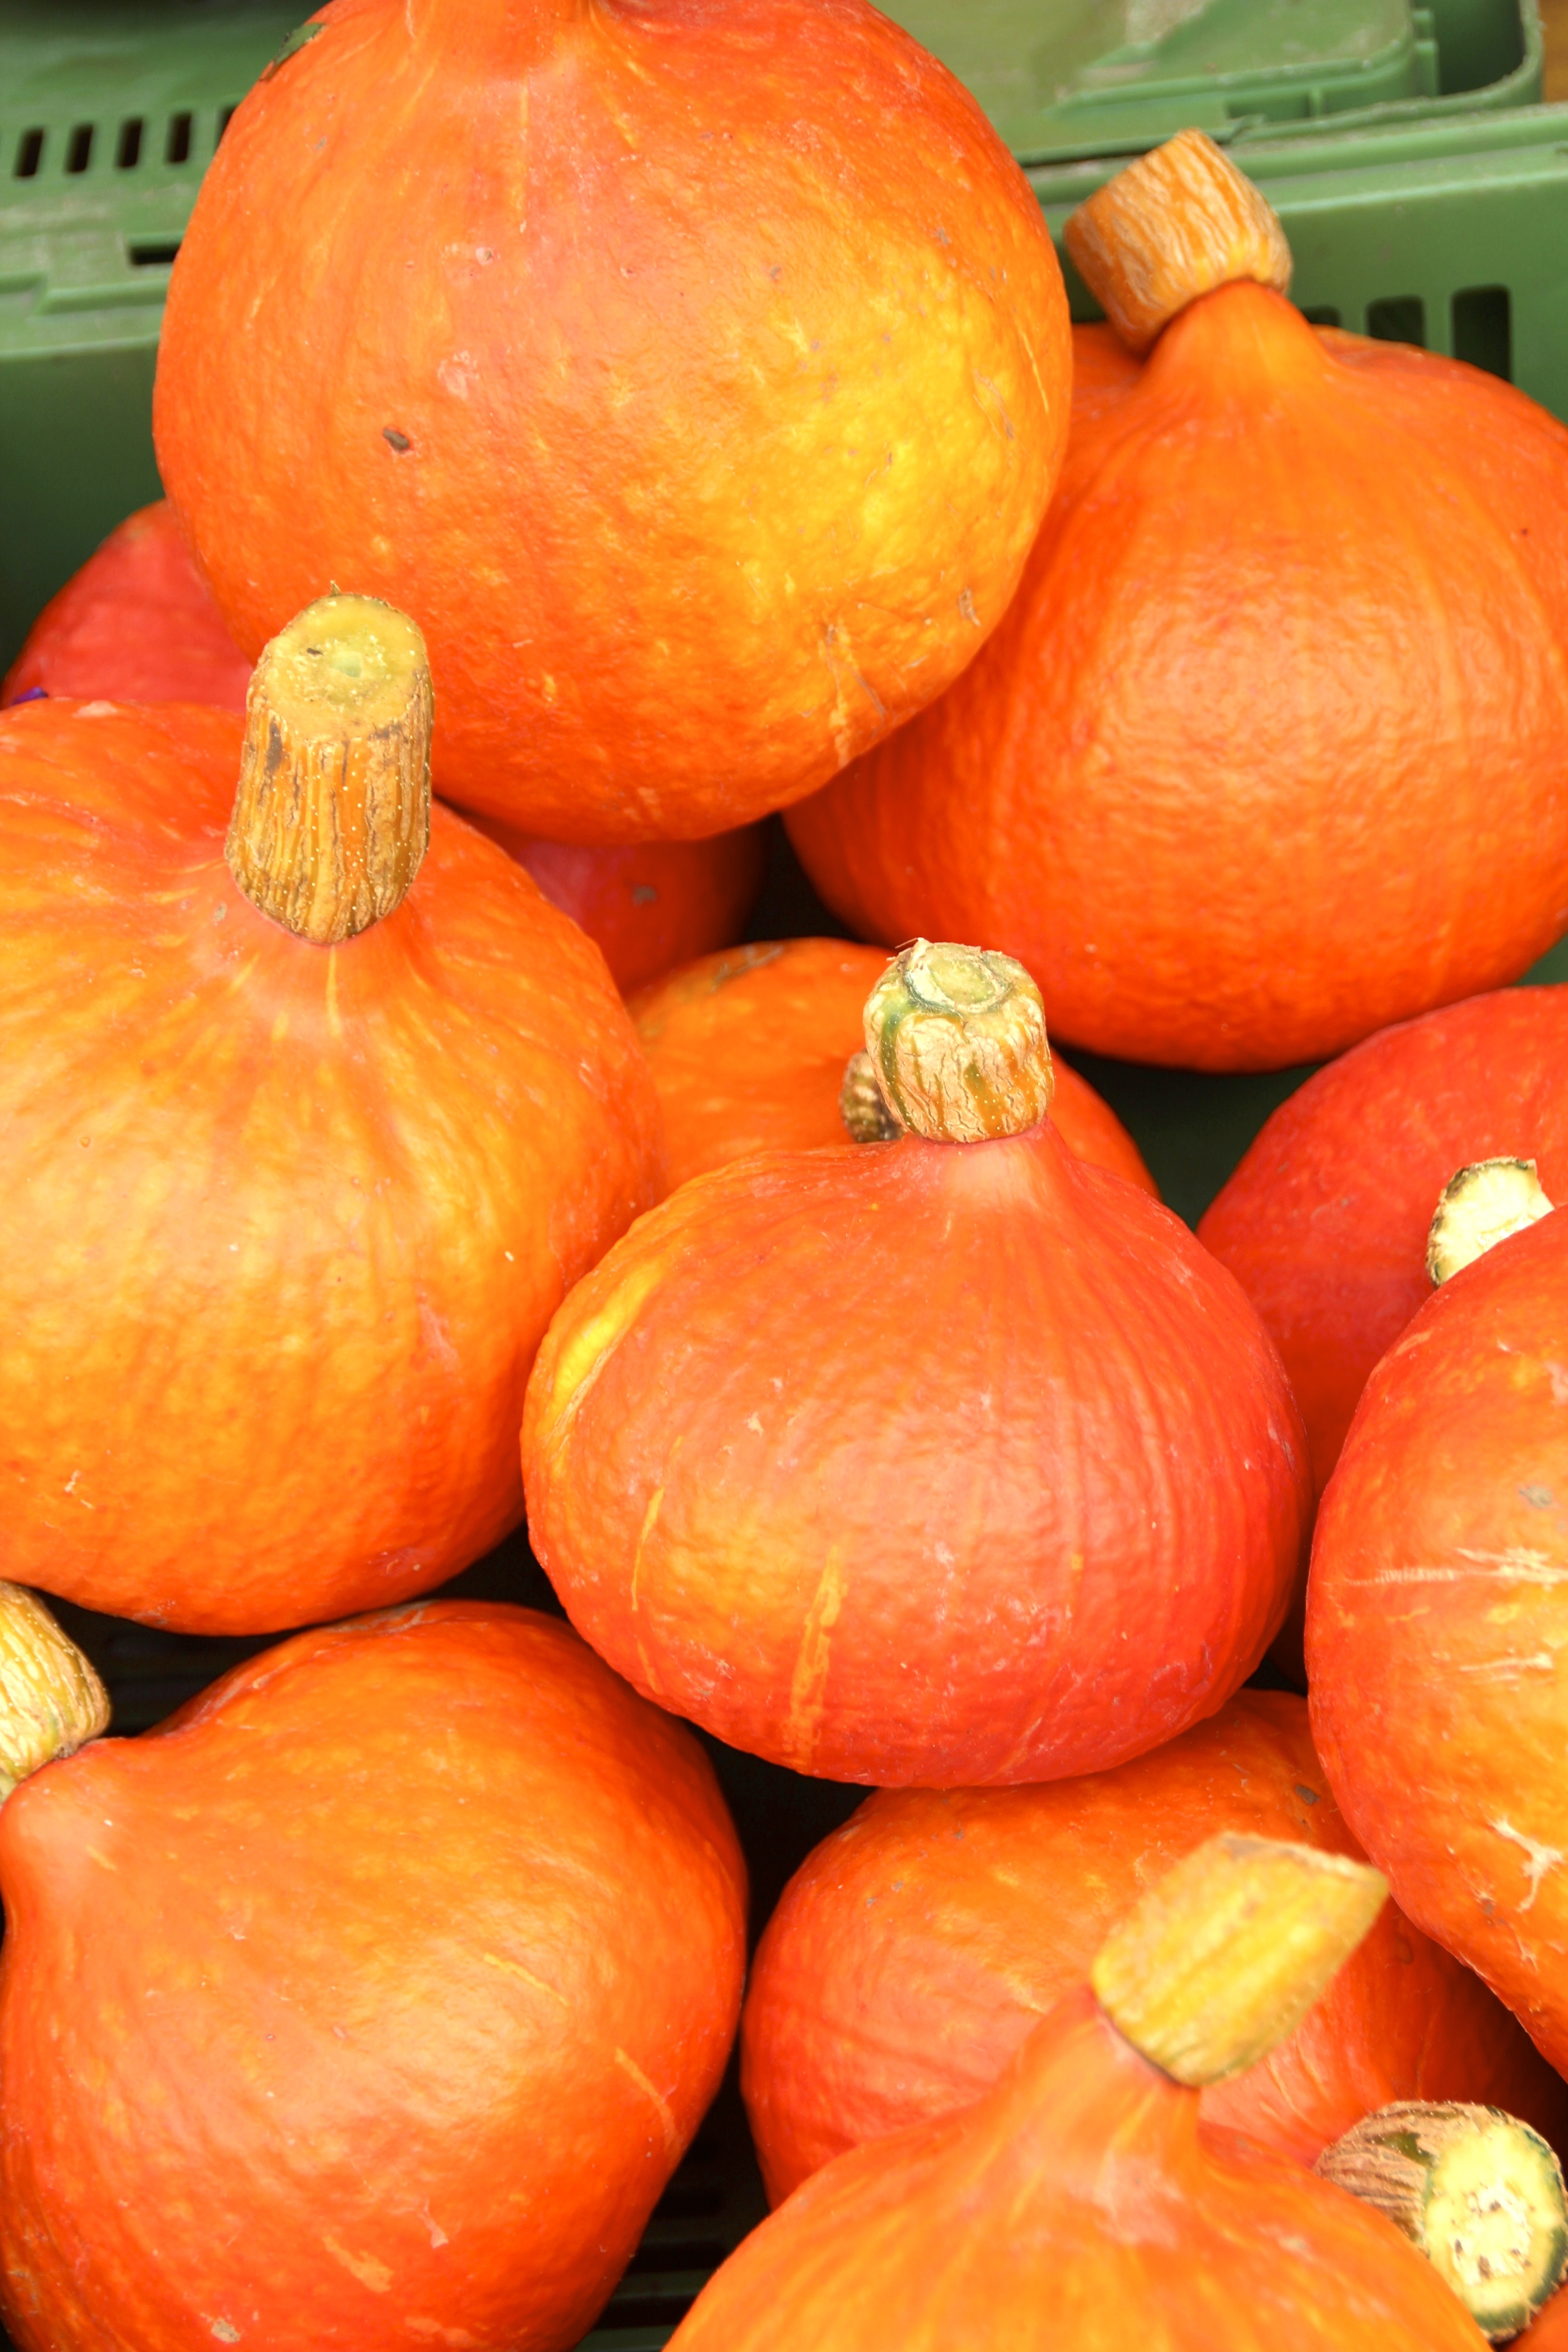
plant, fruit, orange, food, produce, vegetable, autumn, pumpkin, gourd, calabaza, pumpkins, cucurbita, helloween, decorative squashes, pumpkins autumn, harvest festival, flowering plant, winter squash, land plant